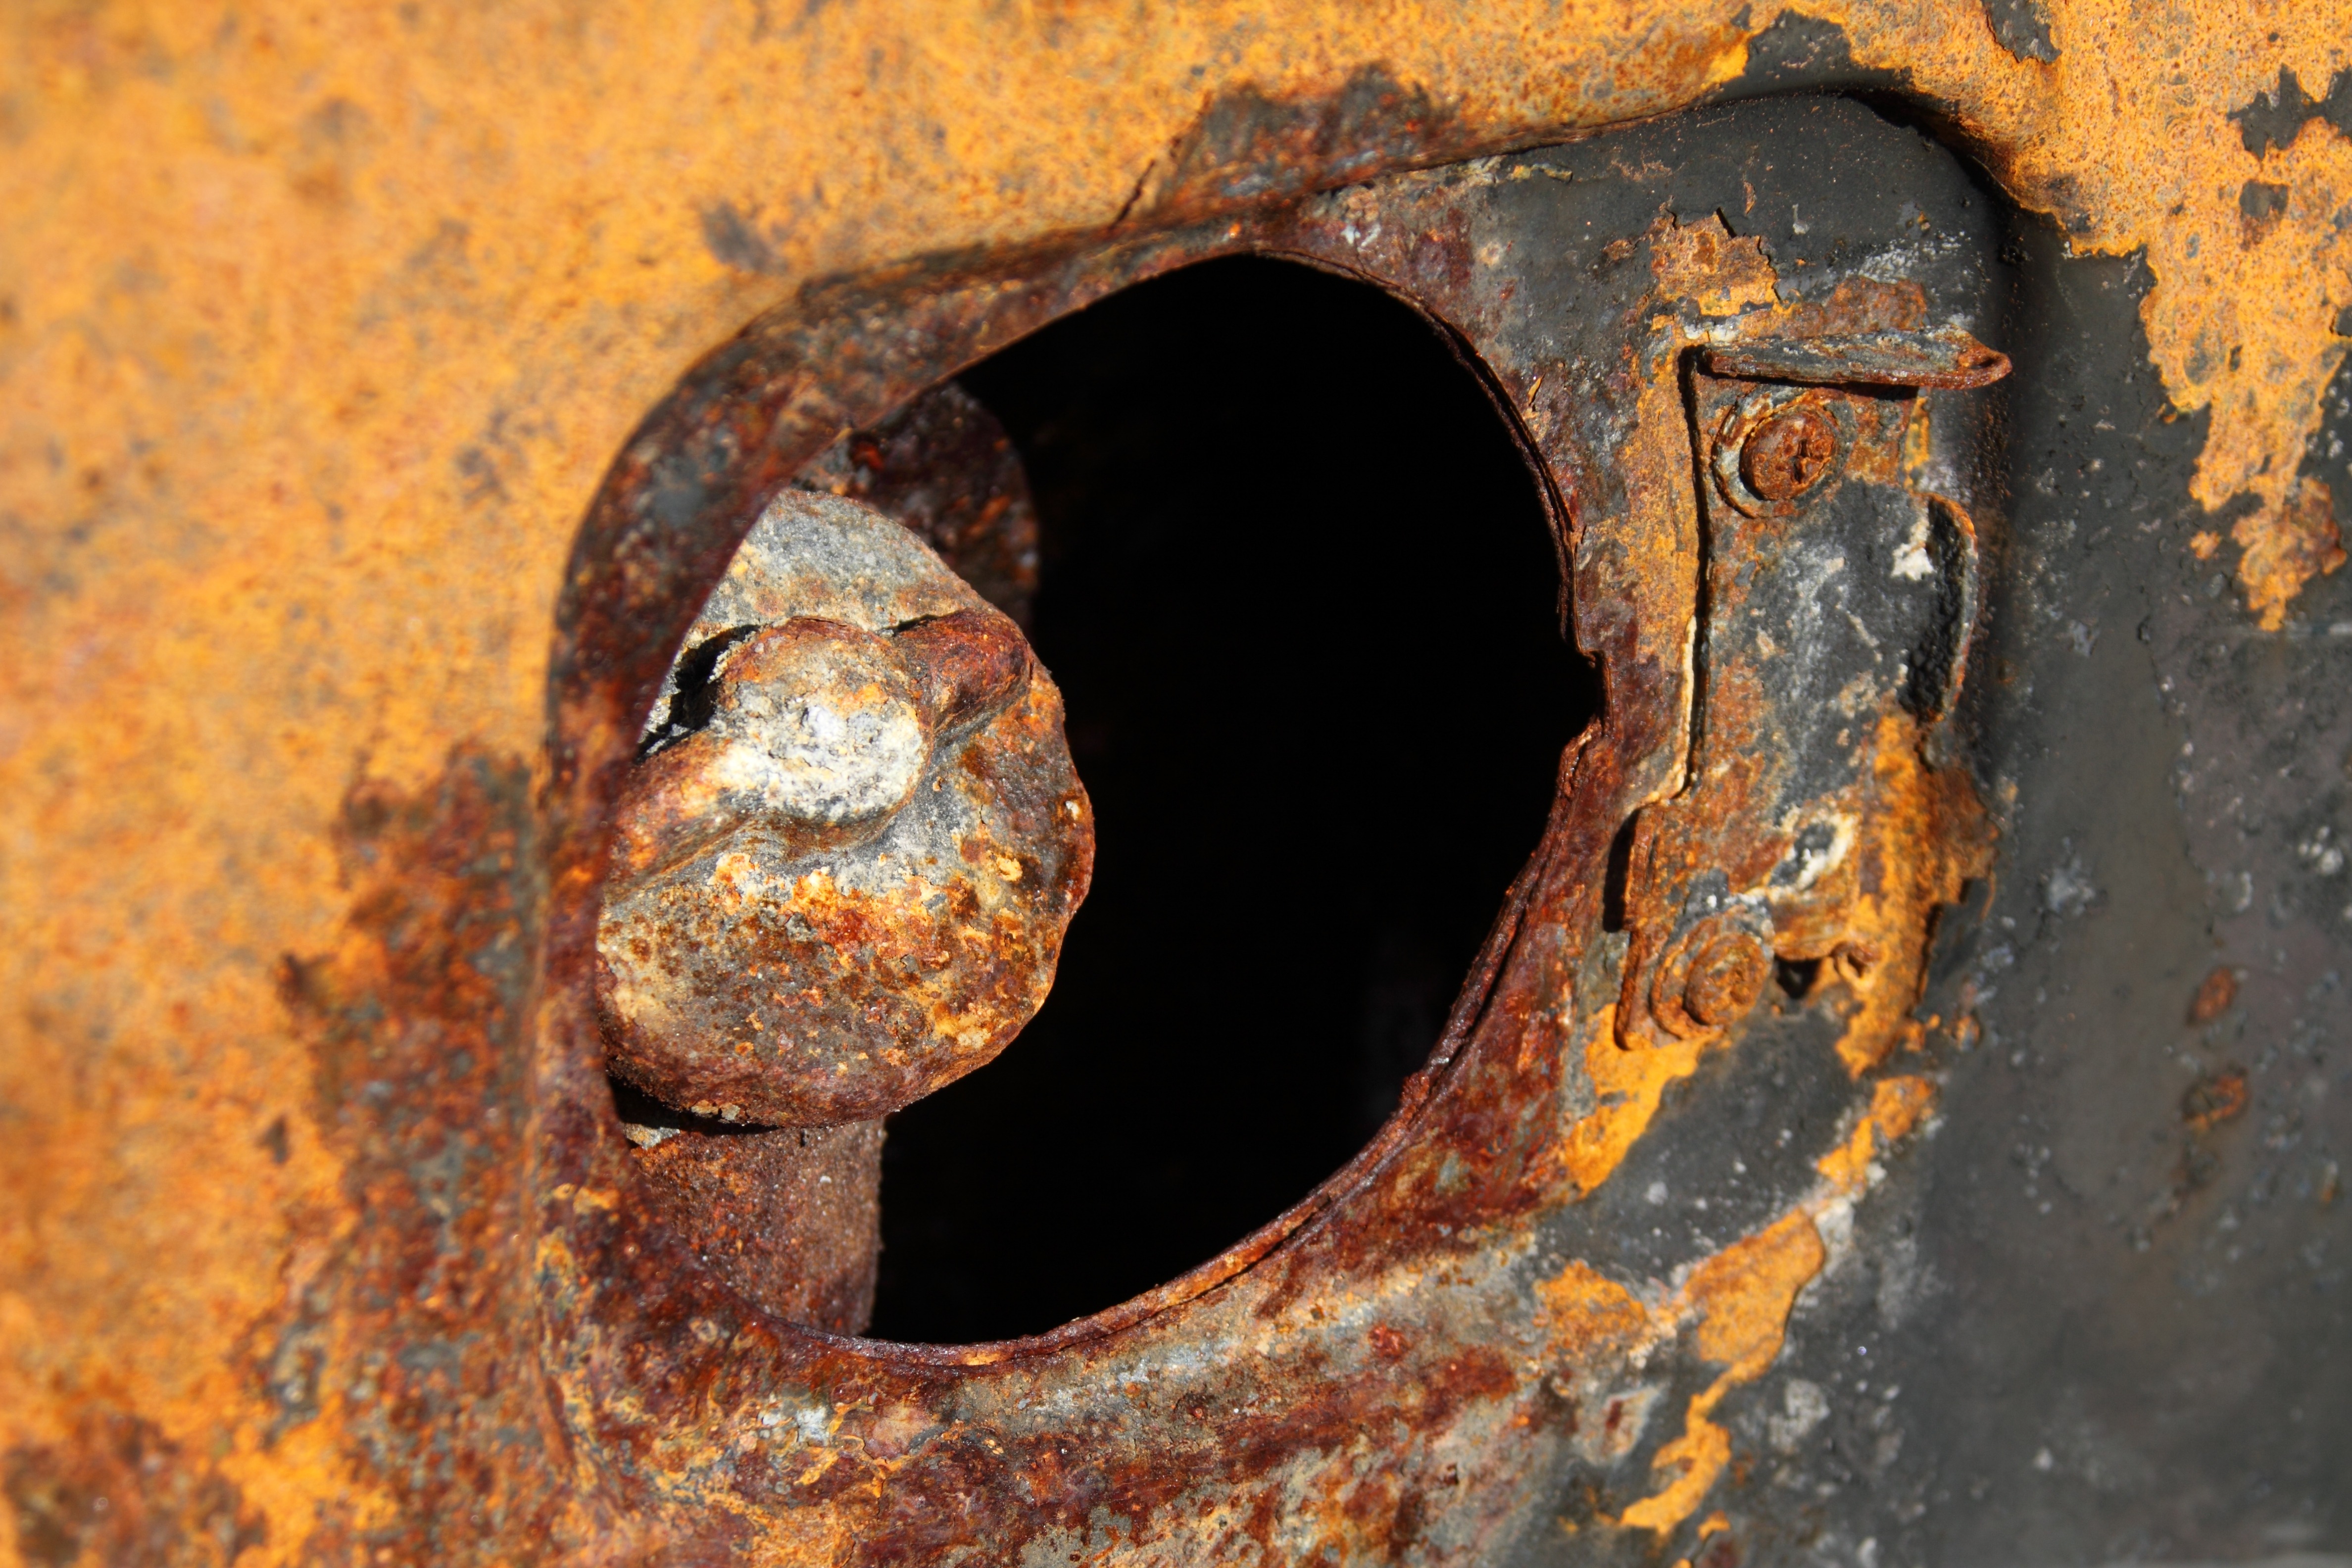
wood, car, rust, metal, material, close up, rusty, lid, gas, iron, accident, wreck, damage, petrol, burned, scrap, macro photography